Doug McClure

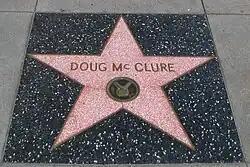
Doug McClure's star on the Hollywood Walk of Fame

On February 5, 1995, McClure died at age 59 from lung cancer in Sherman Oaks, California. On January 8 of that year, the actor was working on an episode of the television series "One West Waikiki" in Hawaii when he collapsed from an apparent stroke on the set. He was flown to Los Angeles for hospitalization. Doctors discovered that the lung cancer McClure had had for more than a year had spread to his liver and bones. McClure was married to his fifth wife at the time of his death. He was divorced four times, including twice while he was performing on "The Virginian".